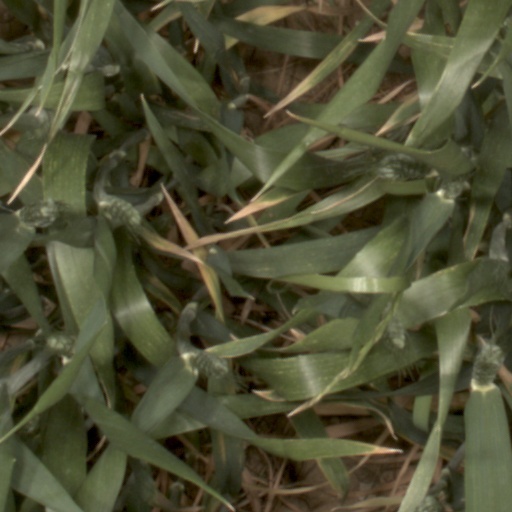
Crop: wheat